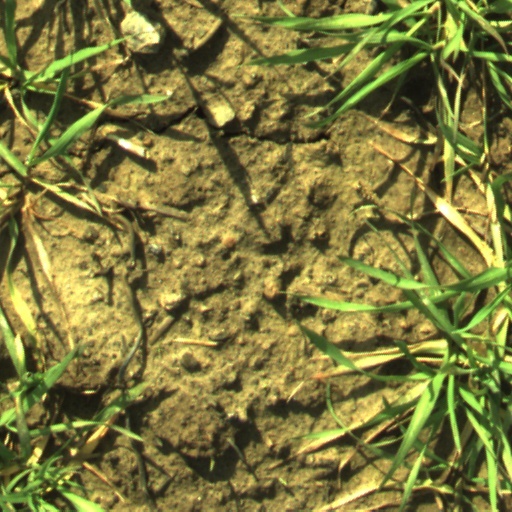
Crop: wheat